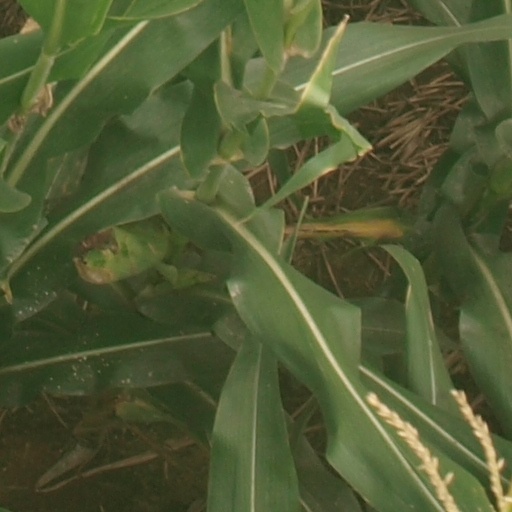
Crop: maize; corn